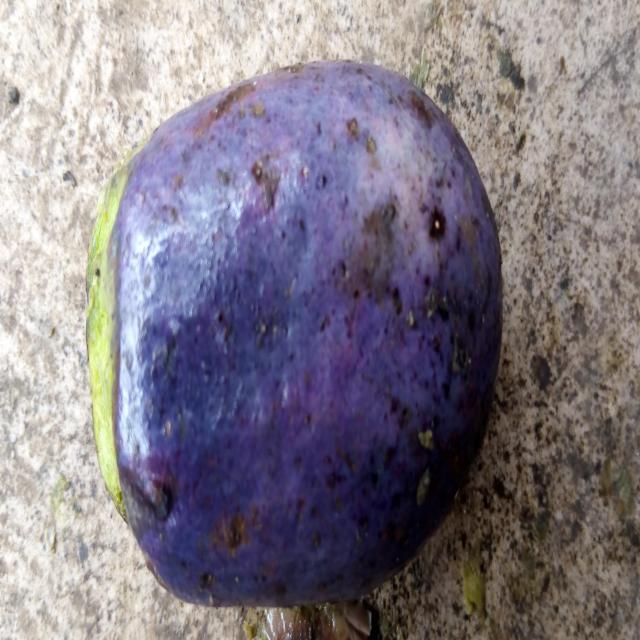
Plum grade: unaffected